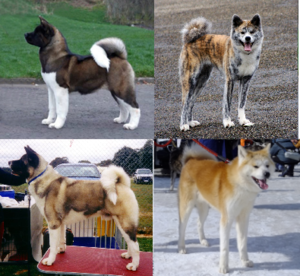
L'akita américain est une race de chien originaire du Japon et développée aux États-Unis, à ne pas confondre avec l'akita inu. C'est en 2006 que ce chien se fit nommer « akita américain » par la Fédération cynologique internationale.